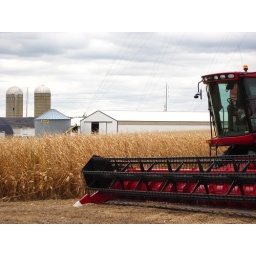
pulled over by the side of the road and dashed into a field for this. Gracious.